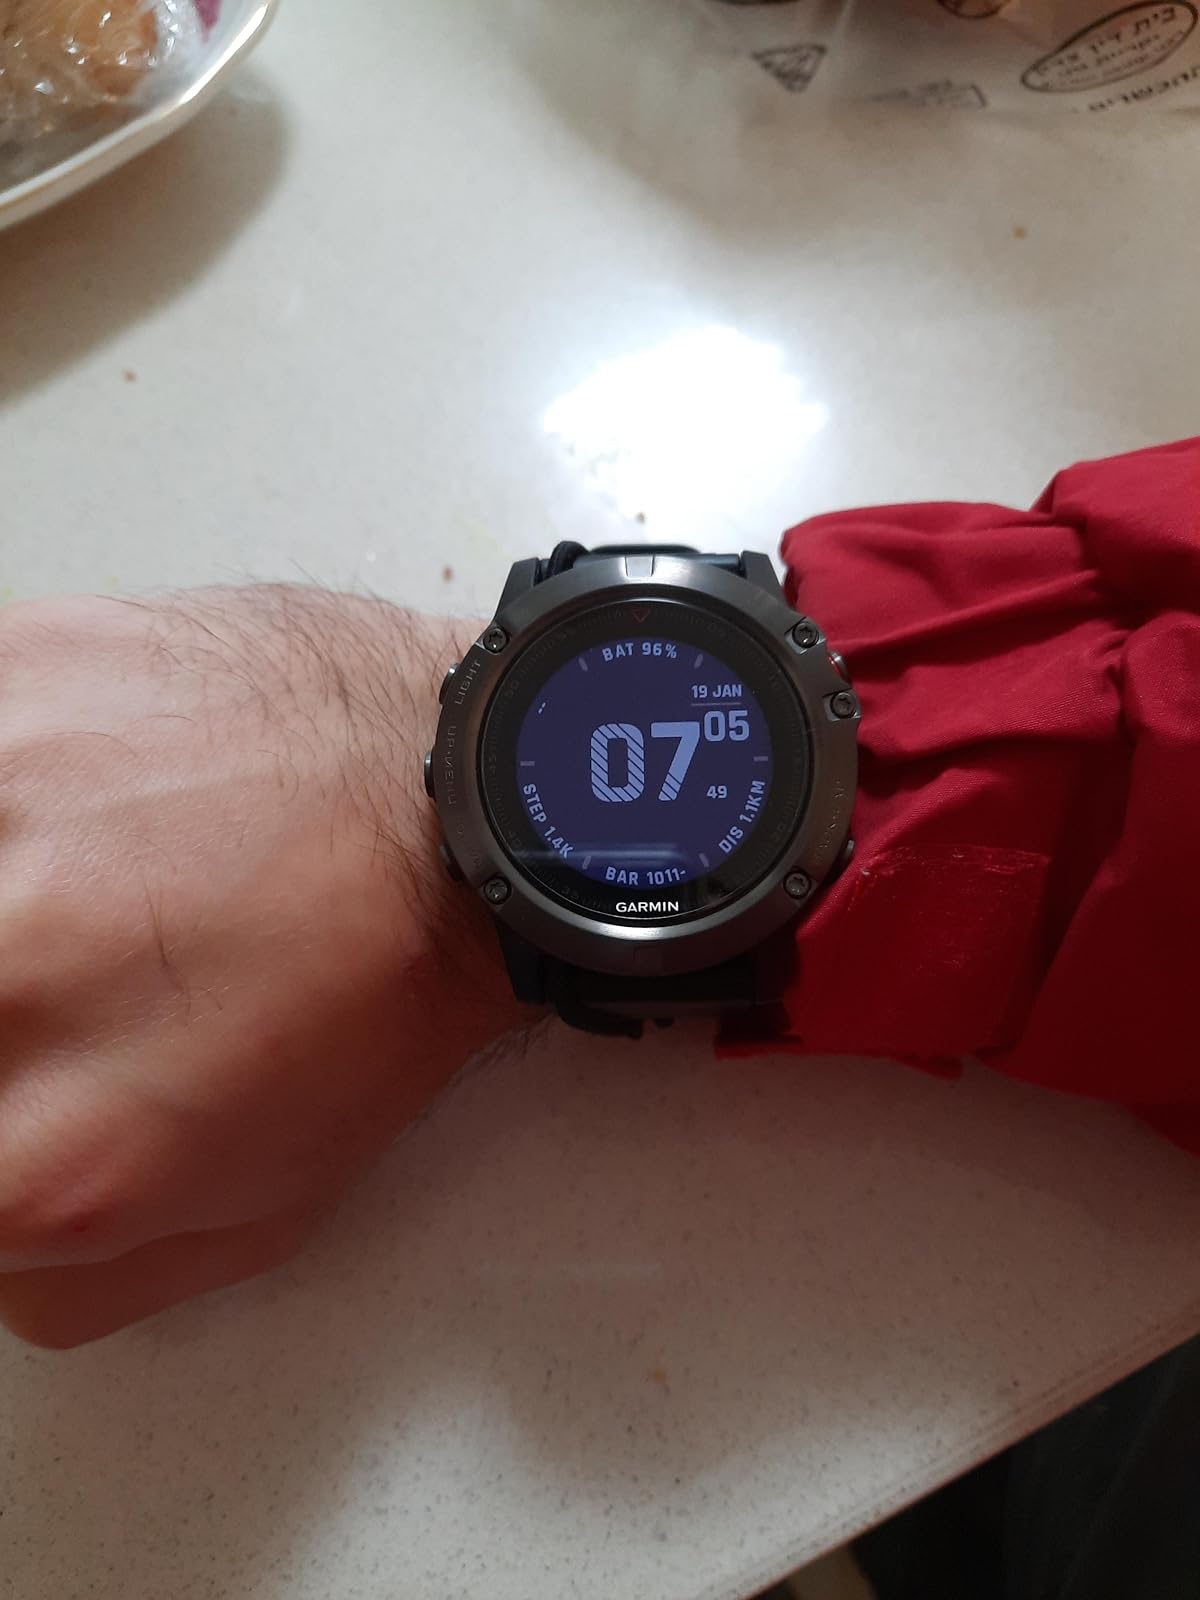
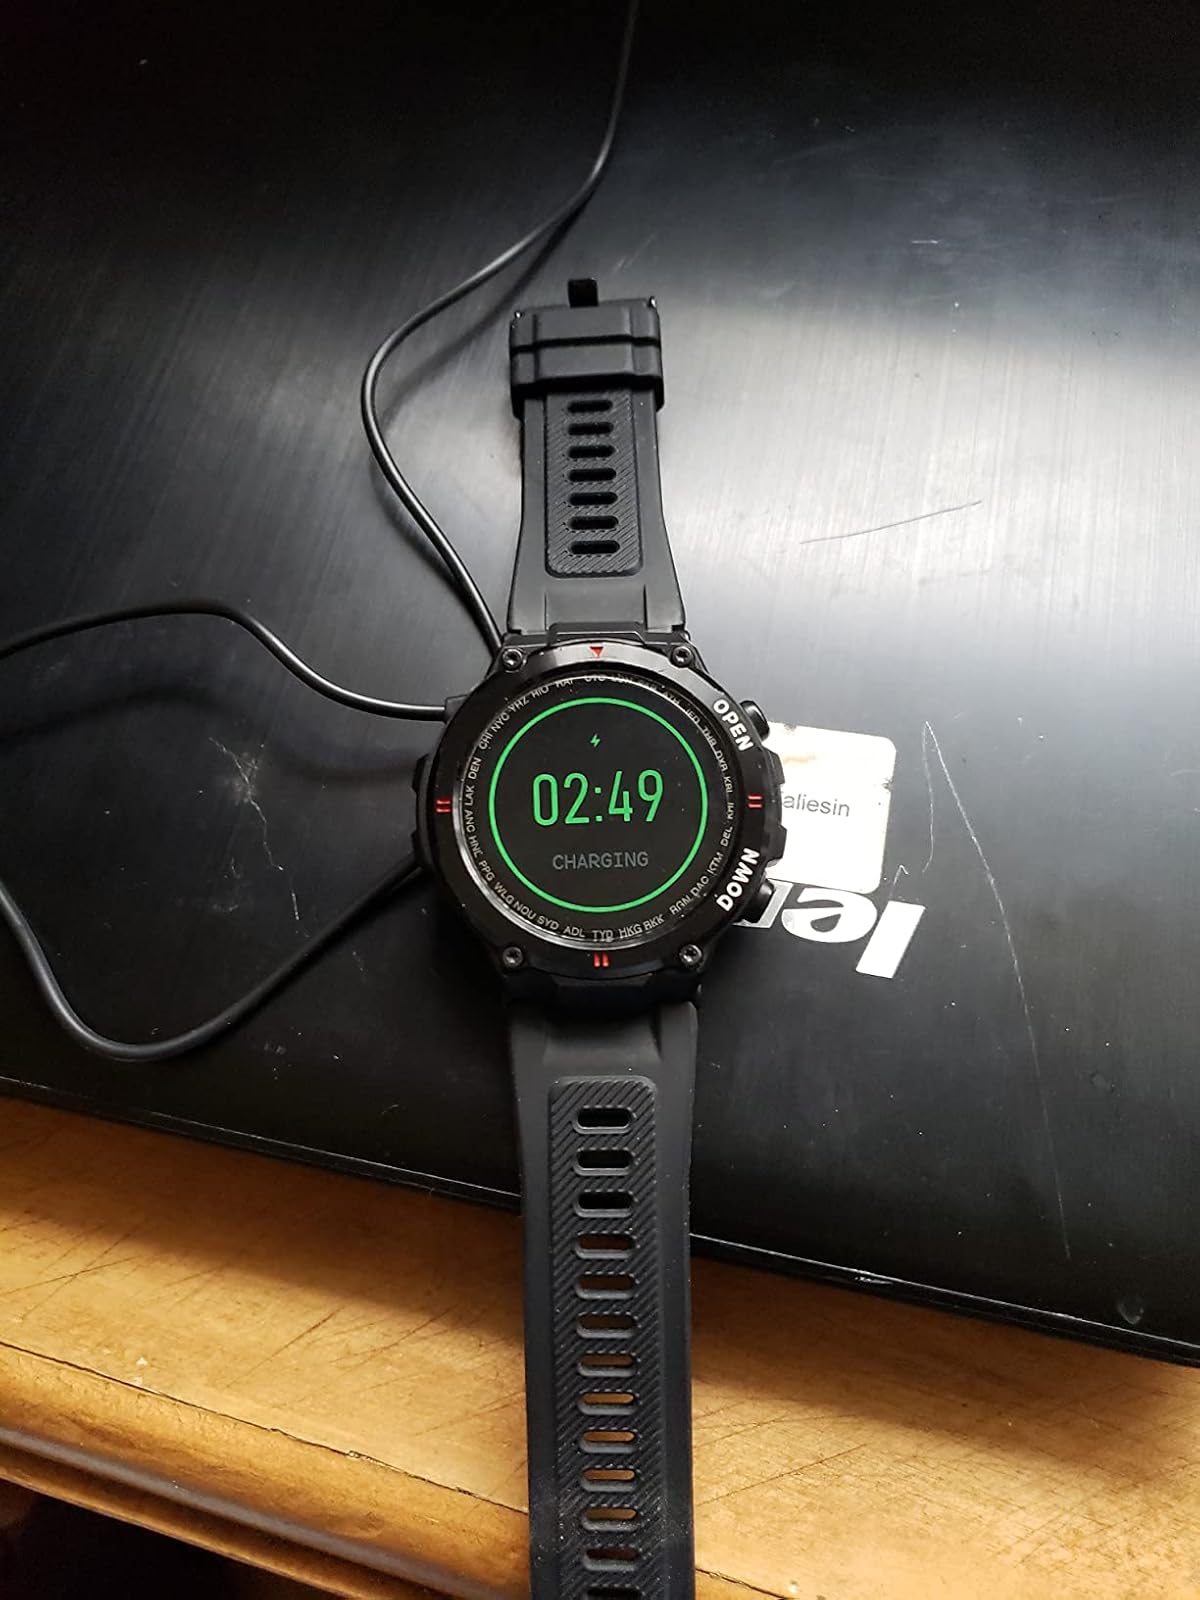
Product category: smartwatch
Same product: no